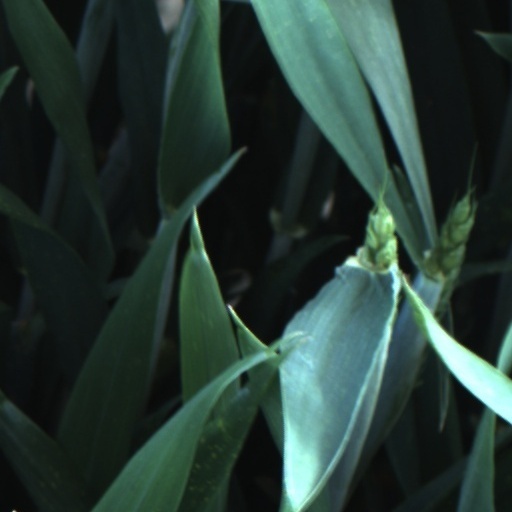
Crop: wheat